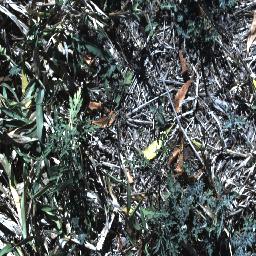
Label: parthenium